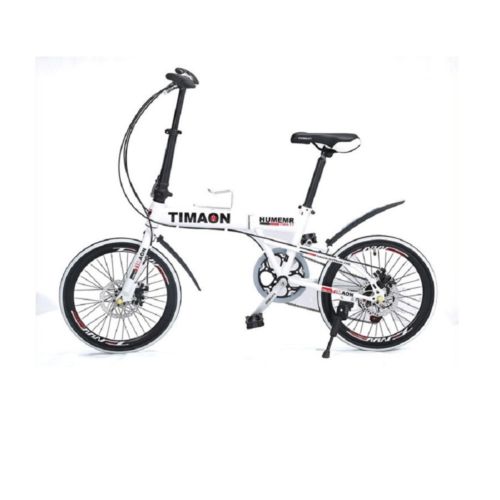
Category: bicycle